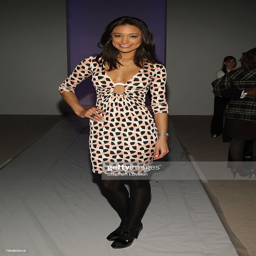
actor attends the fashion show during fall .